Bob Thalman

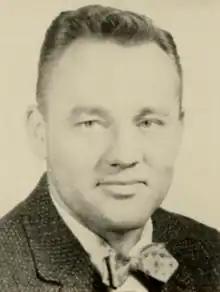
Thalman pictured in "Kaleidoscope 1960", Hampden-Sydney yearbook

Robert Joseph Thalman (November 5, 1922 – January 31, 2012) was an American football and track coach. He served as the head football coach at Hampden–Sydney College from 1956 to 1959 and at the Virginia Military Institute (VMI) from 1971 to 1984, compiling a career college football record of 80–103–4. He led the VMI Keydets to Southern Conference championships in 1974 and 1977. Thalman played football at the University of Richmond, from which he graduated in 1948.